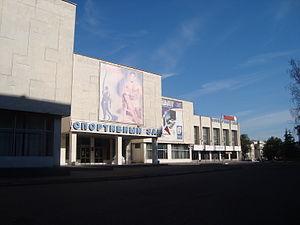
L'université fédérale de Kazan, ou КФУ, est l'une des dix universités fédérales de Russie et la plus ancienne après celle de Moscou. Elle a été fondée à Kazan en 1804. Son recteur depuis 2010 est Ilchat Gafourov. Elle accueille près de 50 000 étudiants.